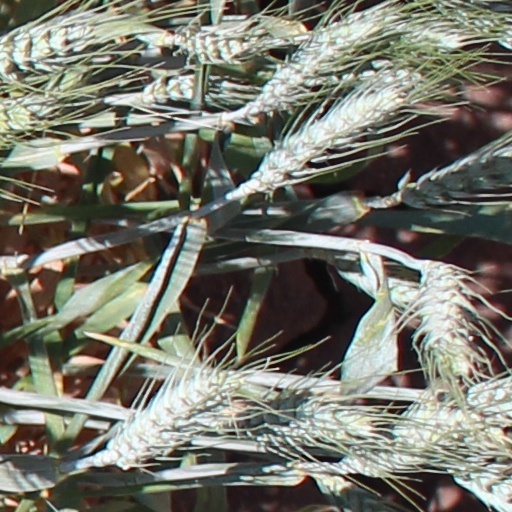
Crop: wheat